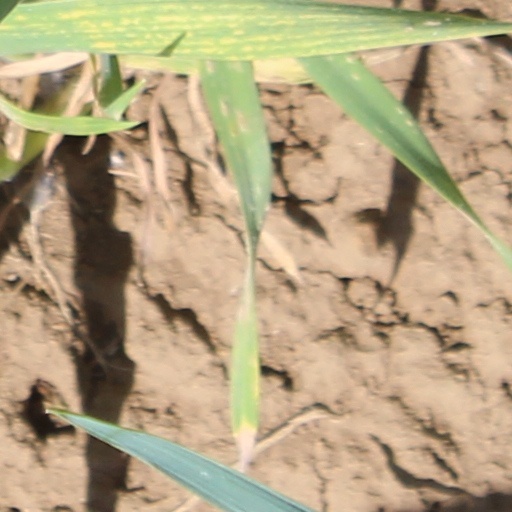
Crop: wheat